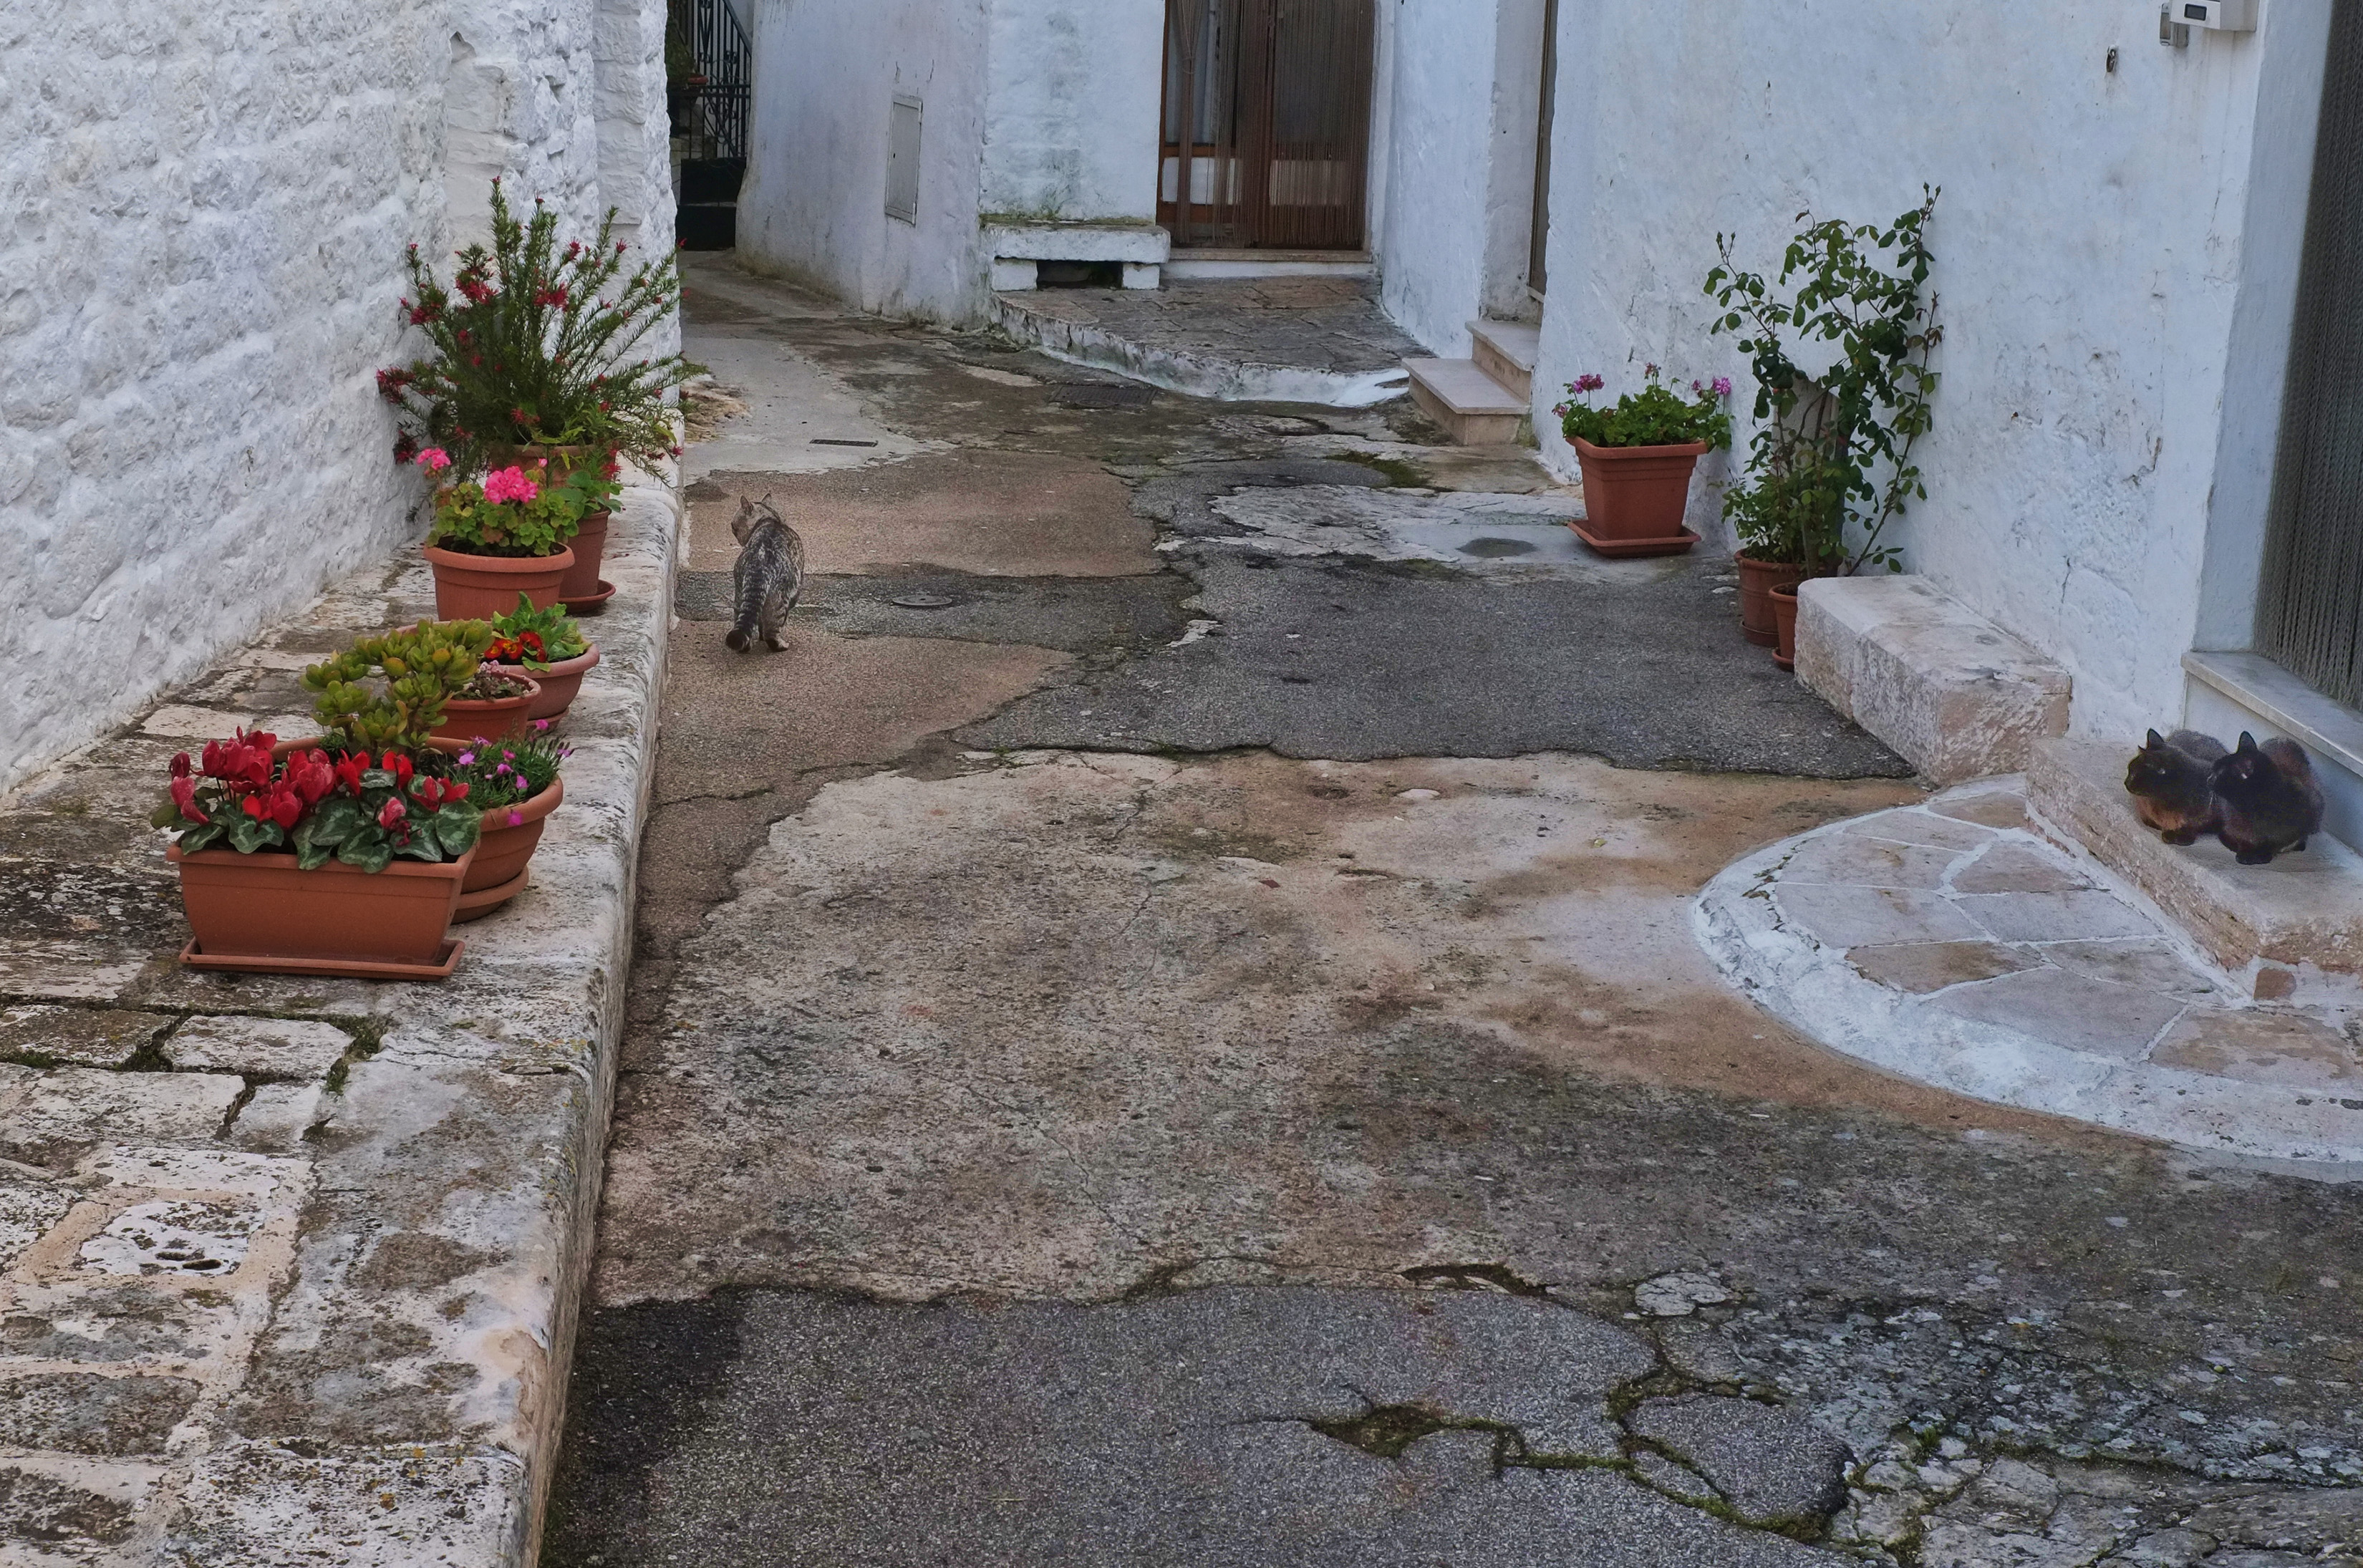
sidewalk, floor, cobblestone, wall, walkway, backyard, patio, italy, garden, landscaping, courtyard, fuji, brickwork, yard, driveway, fujix, fujixe1, e1, alberobello, truli, flooring, road surface, flagstone